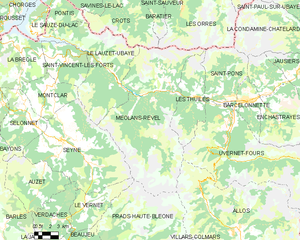
Carte des communes françaises: Méolans-Revel
Méolans-Revel est une commune française, située dans le département des Alpes-de-Haute-Provence en région Provence-Alpes-Côte d'Azur. La commune est quelquefois appelée Revel-Méolans.